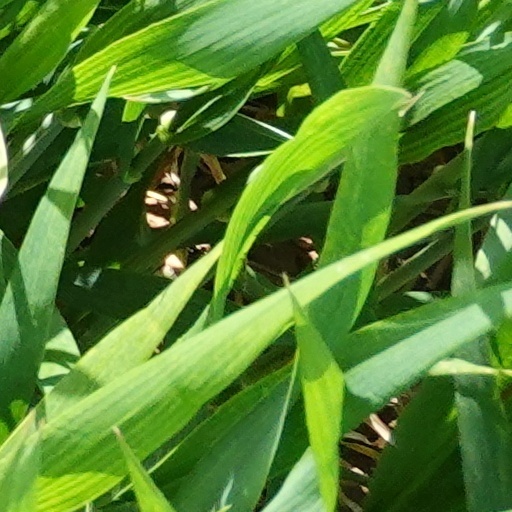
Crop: wheat